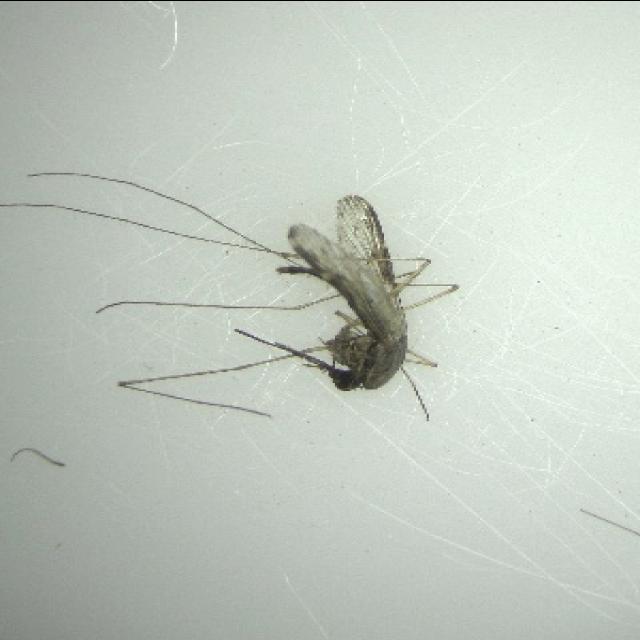
Species: anopheles_sinensis